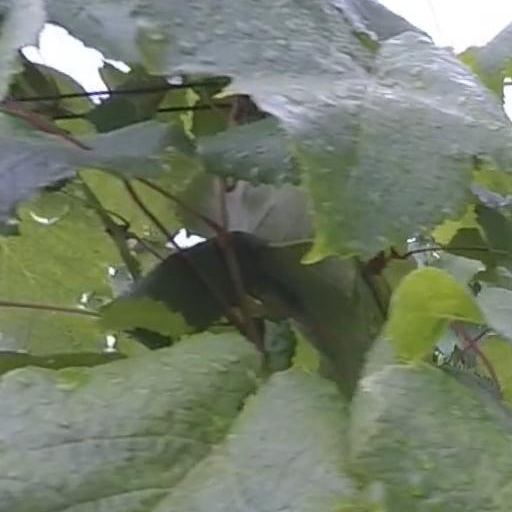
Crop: grape